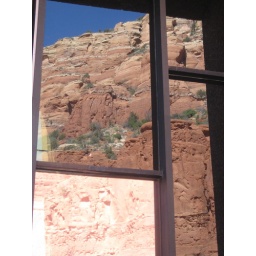
view from Chapel of the Holy Cross, embedded in the red rocks